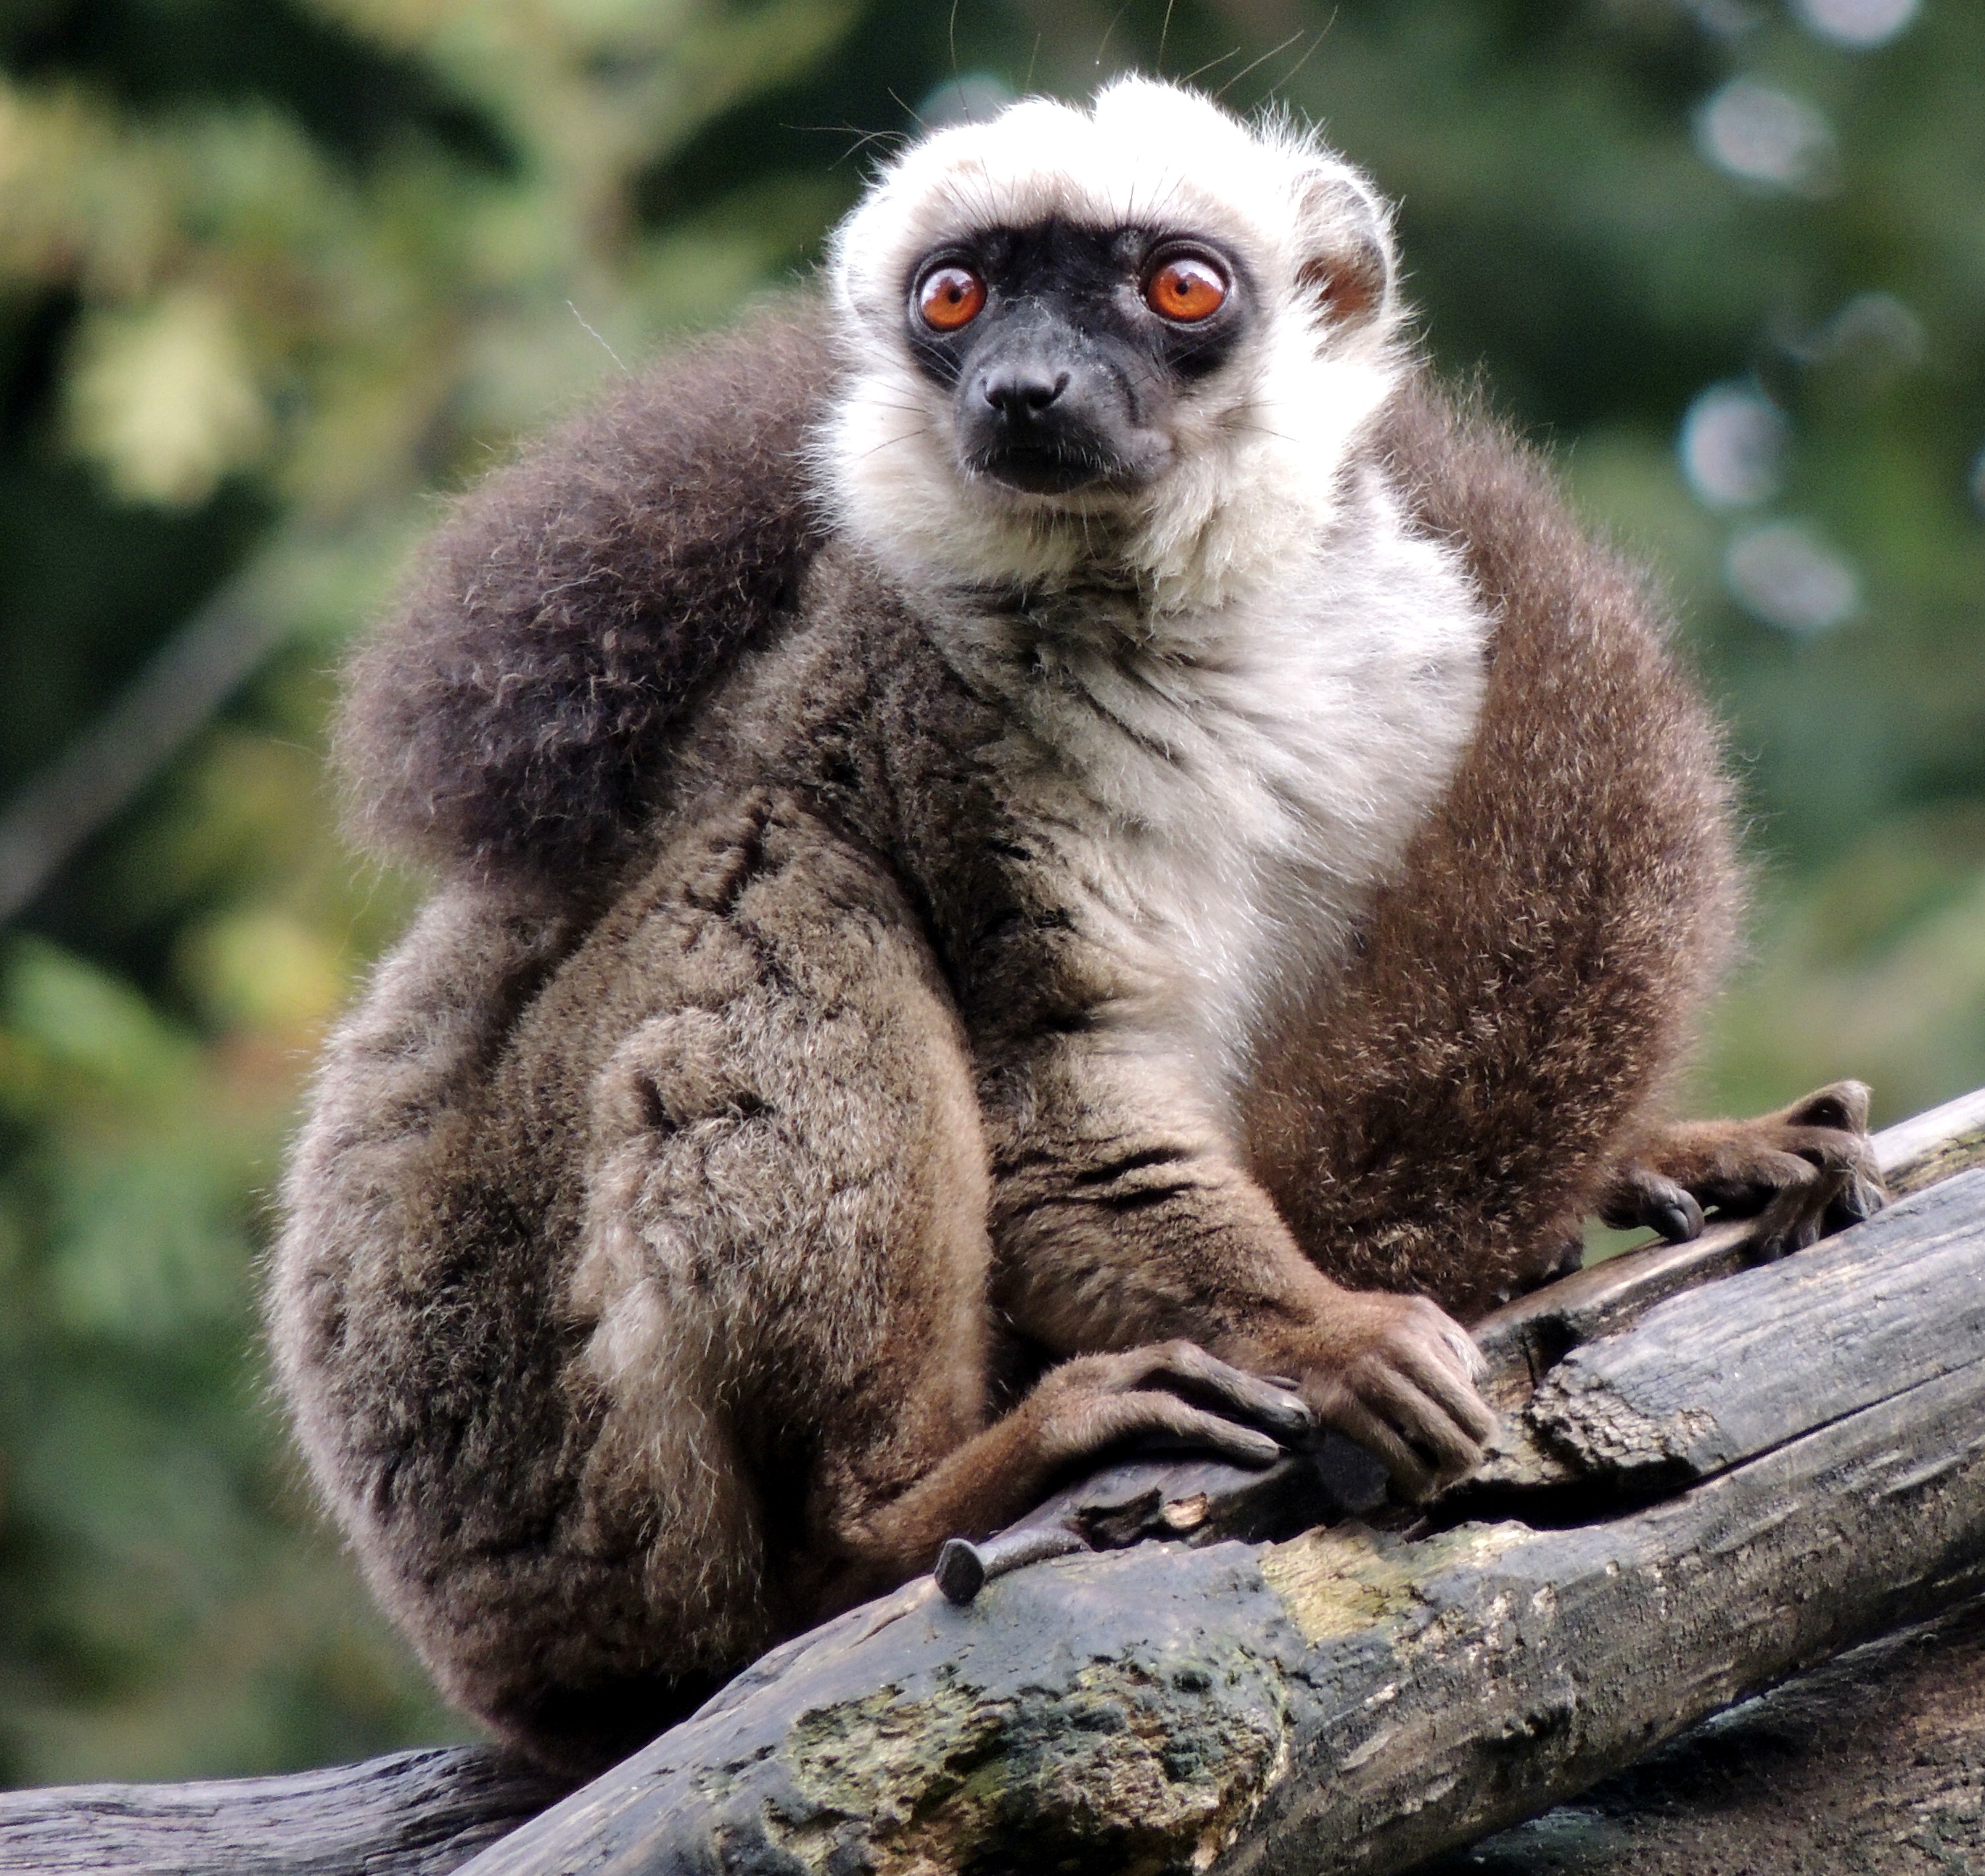
nature, wildlife, europe, zoo, mammal, fauna, primate, spain, espagne, vertebrate, europa, naturaleza, espaa, galicia, lugo, natureza, espanha, natur, lemur, animales, galiza, marcelle, mamiferos, galice, provinciadelugo, marcellenatureza, parquezoologico, macaque, new world monkey